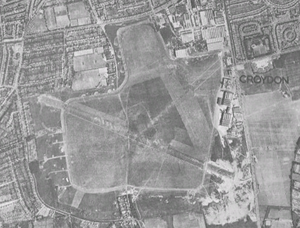
L'aéroport de Croydon est le principal et seul aéroport international du Royaume-Uni pendant l'entre-deux-guerres. Il est situé à Croydon, dans le sud de Londres, en Angleterre.